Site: saxony
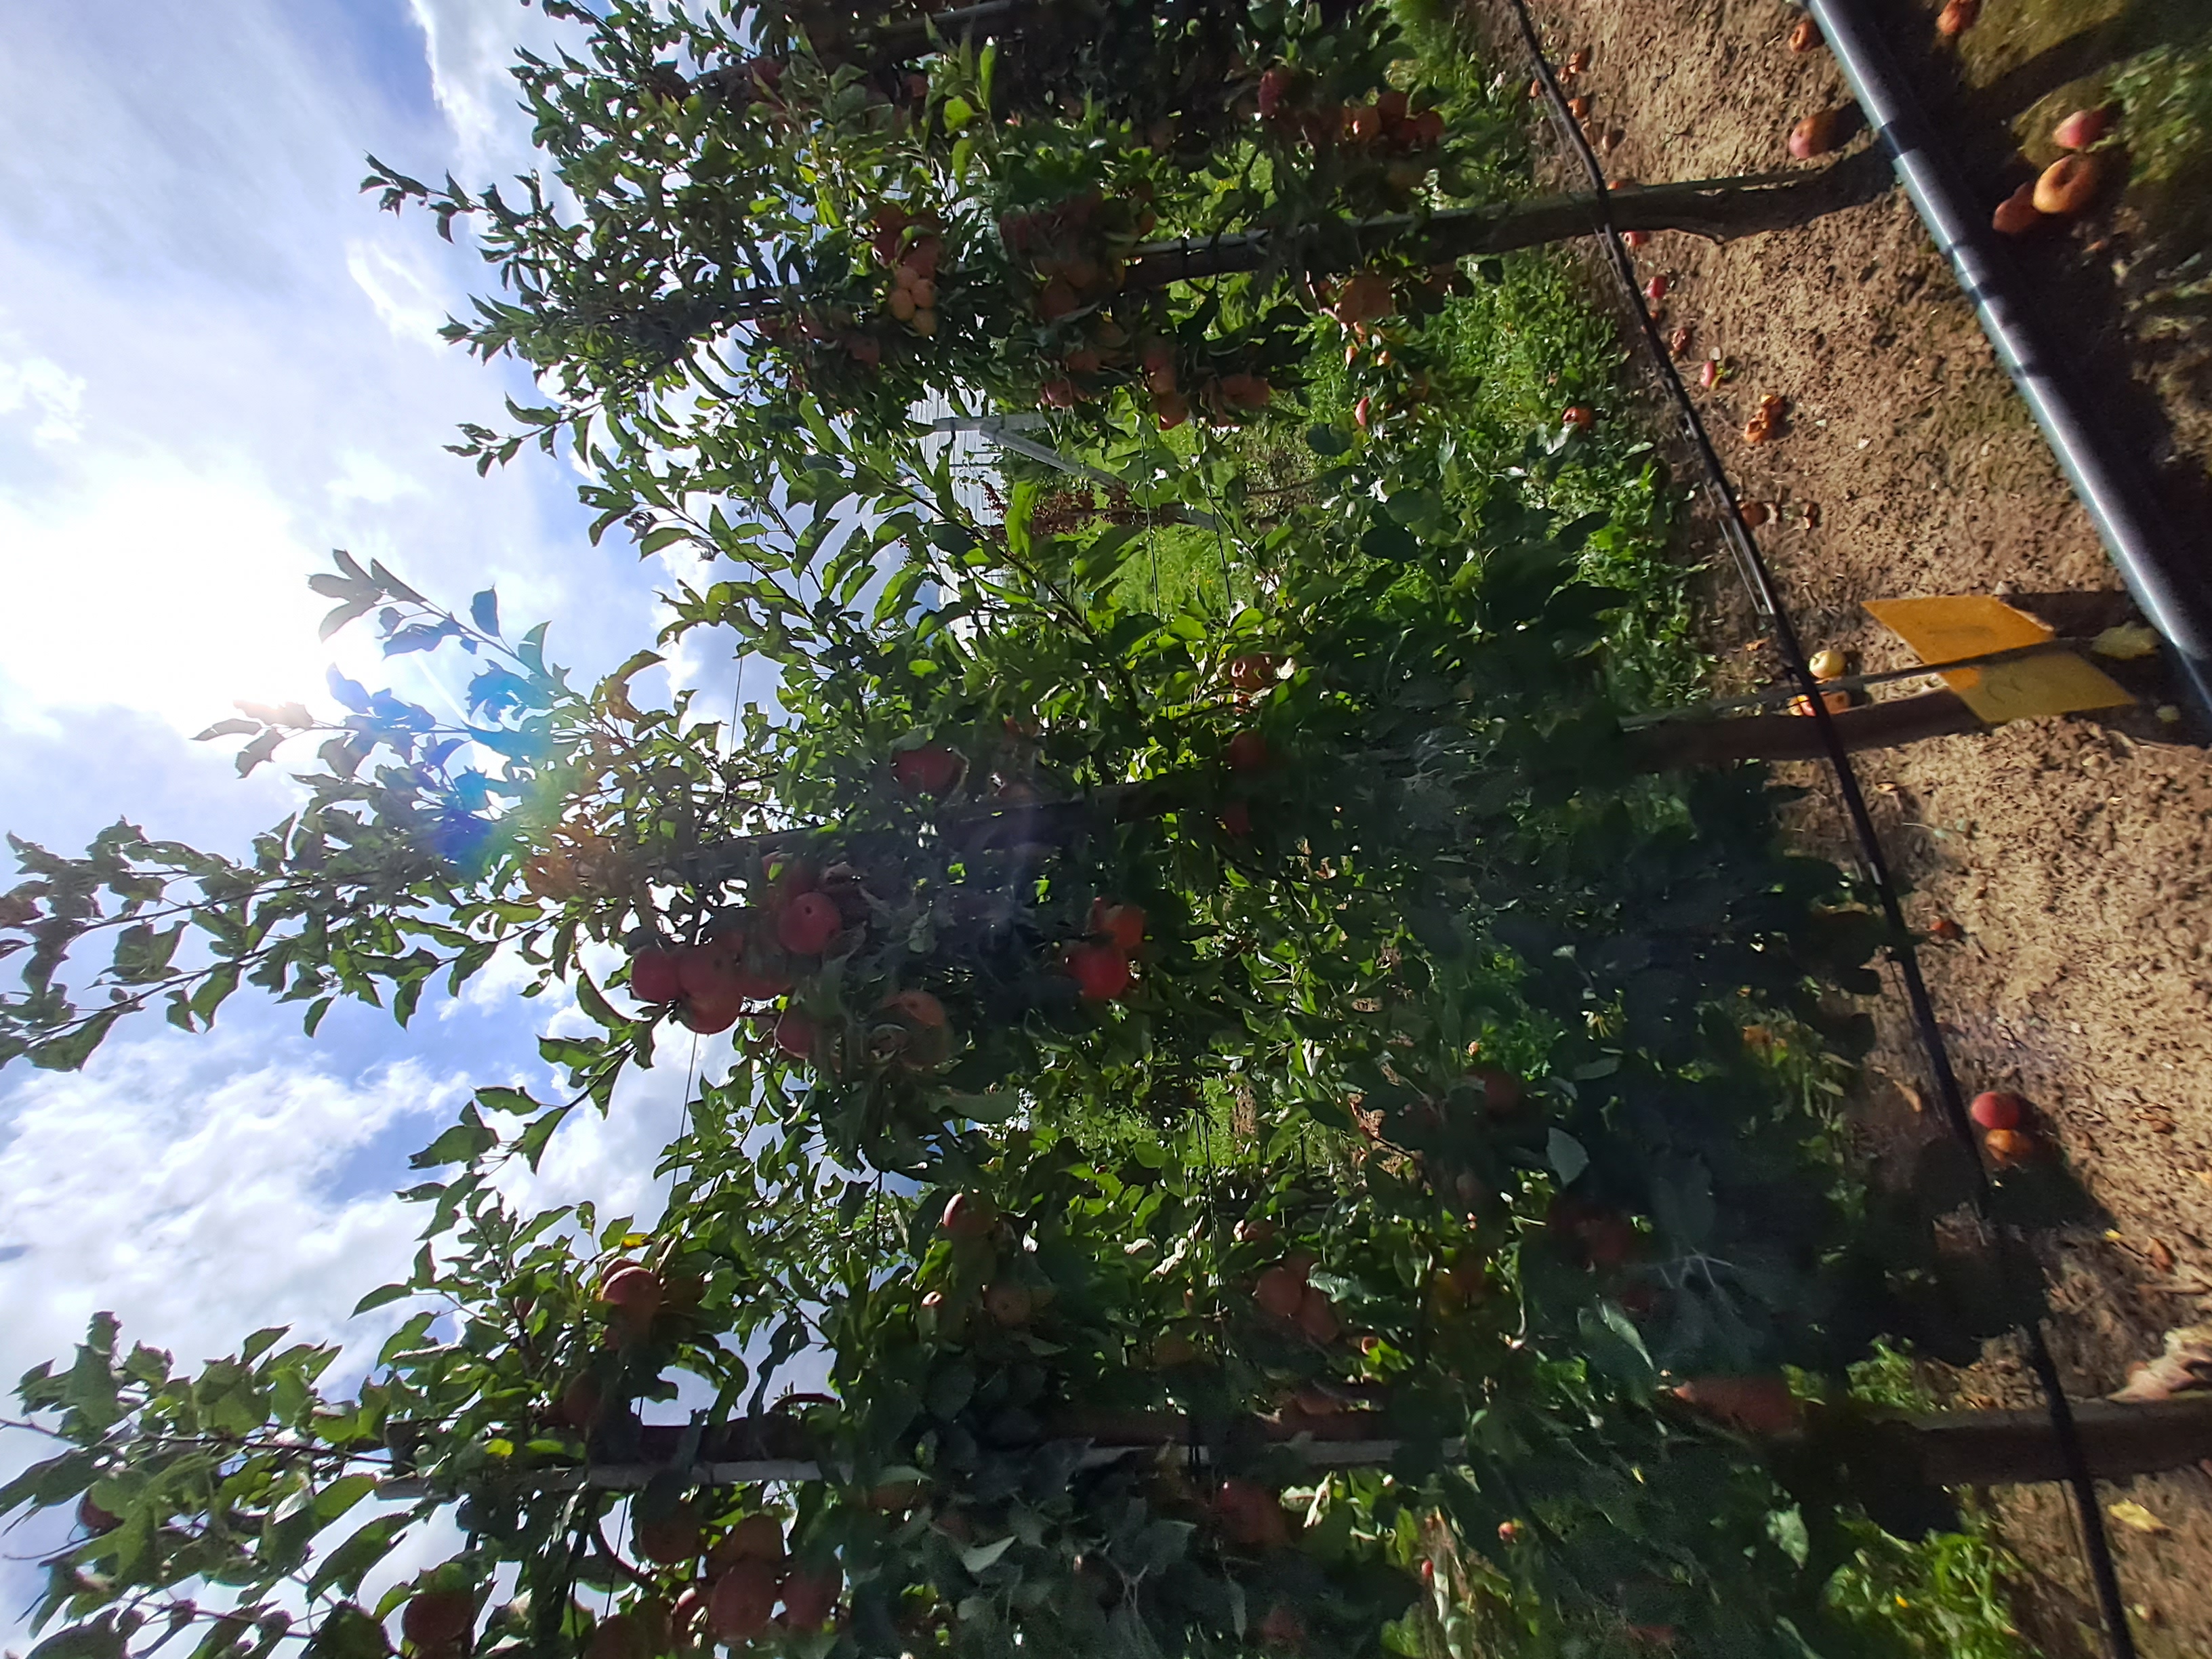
Growth stage (BBCH 87): Maturity of fruit and seed